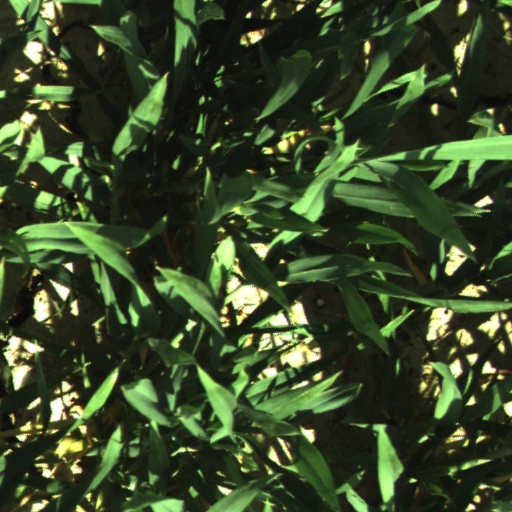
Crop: wheat